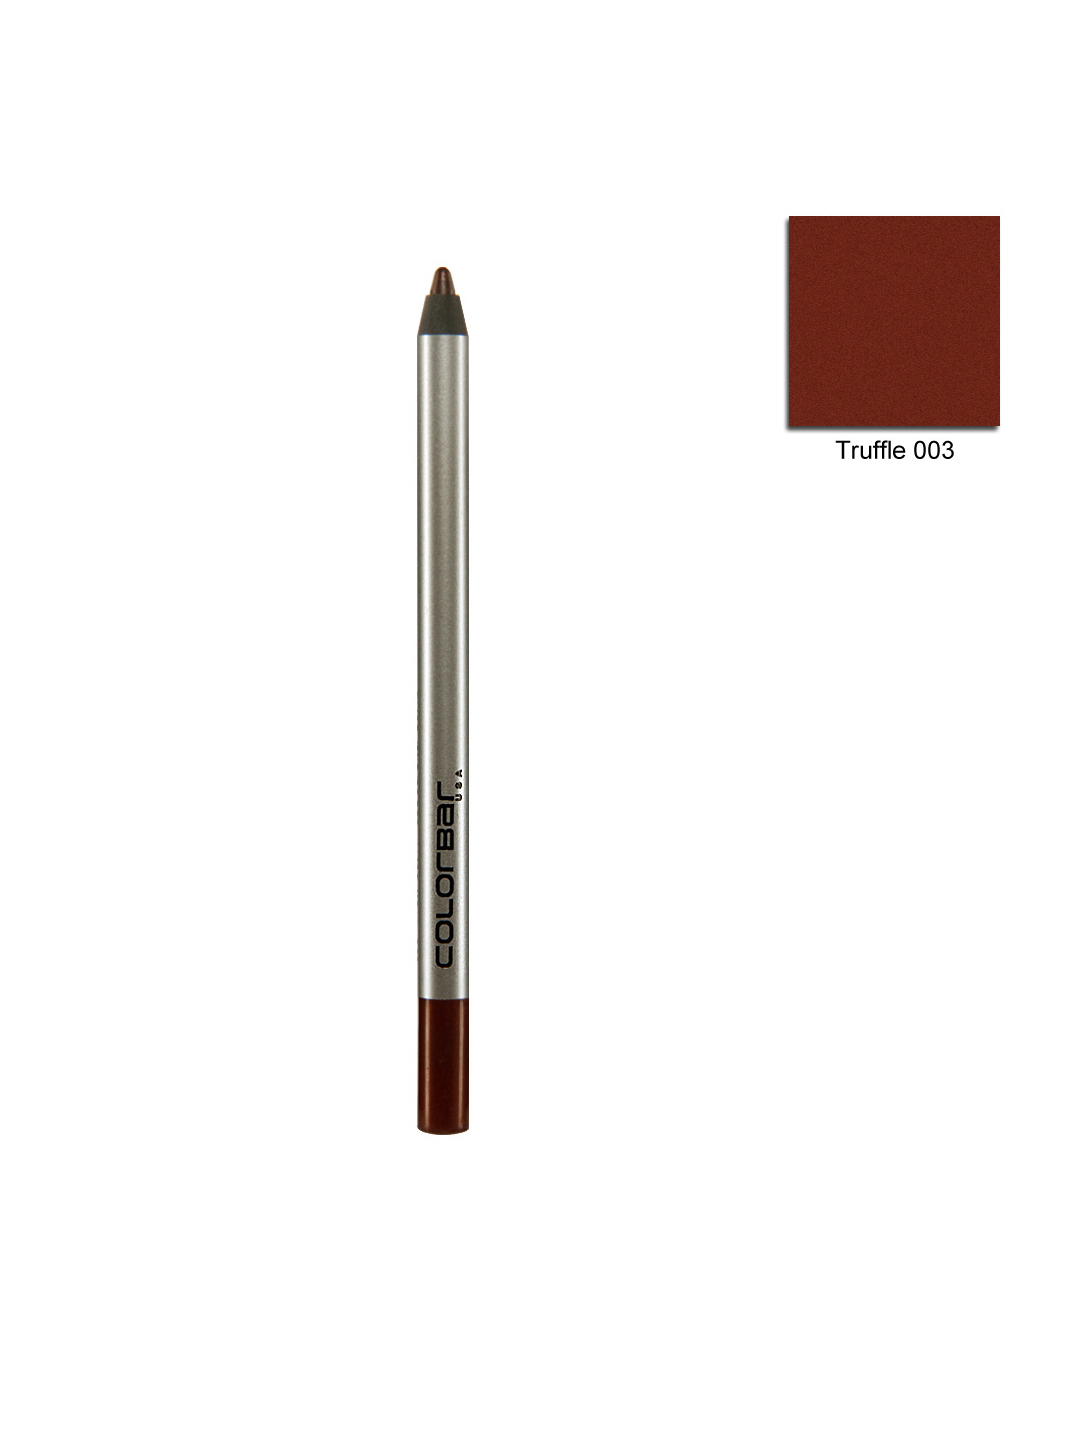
Colorbar I-Define Truffle Eye Pencil 003
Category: Personal Care / Makeup / Kajal and Eyeliner
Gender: Women
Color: Brown
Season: Spring 2017
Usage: Casual